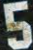
Number: 5